Coat of Many Colors

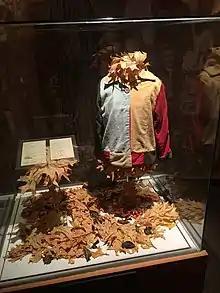
The "Coat of Many Colors" on display at the Chasing Rainbows museum at Dollywood.

The album's title track, "Coat of Many Colors", tells of how Parton's mother stitched together a coat for her daughter out of rags given to the family. As she sewed, she told her child the Biblical story of Joseph and his coat of many colors. The excited child, "with patches on my britches and holes in both my shoes", rushed to school, "just to find the others laughing and making fun of me" for wearing a coat made of rags. "Traveling Man" involves an unusual love triangle between a traveling salesman, a woman, and her mother. Parton wrote all the songs, except for three tracks written by Porter Wagoner. Parton came to prominence as a featured performer on Wagoner's television variety show from 1967-74 and they often collaborated on each other's recordings during this era.